Dhar

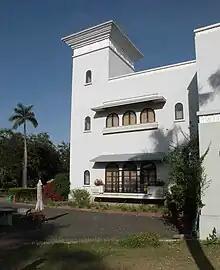
Jheera Bagh Palace, renovated 1940s

The tomb said to be that of Shaykh Zahīr al-Dīn Qādirī, a contemporary of Kamāl-al-Dīn, stands in the fields on the western side of the old circular city.